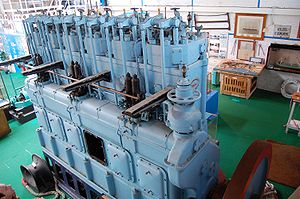
Musée maritime fluvial et portuaire de Rouen / Gallere
Musée maritime fluvial et portuaire de Rouen er et museum om søfart og Rouens havns historie.